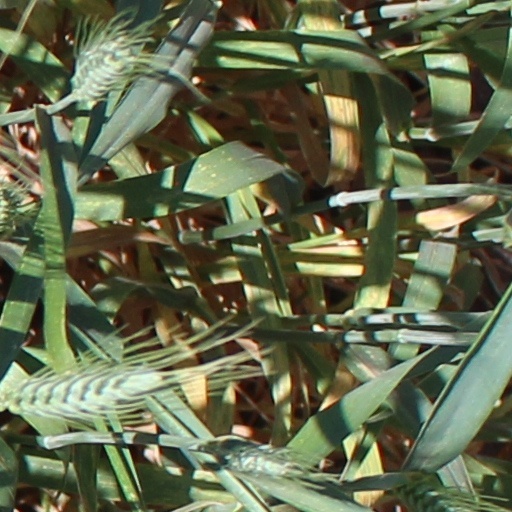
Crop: wheat